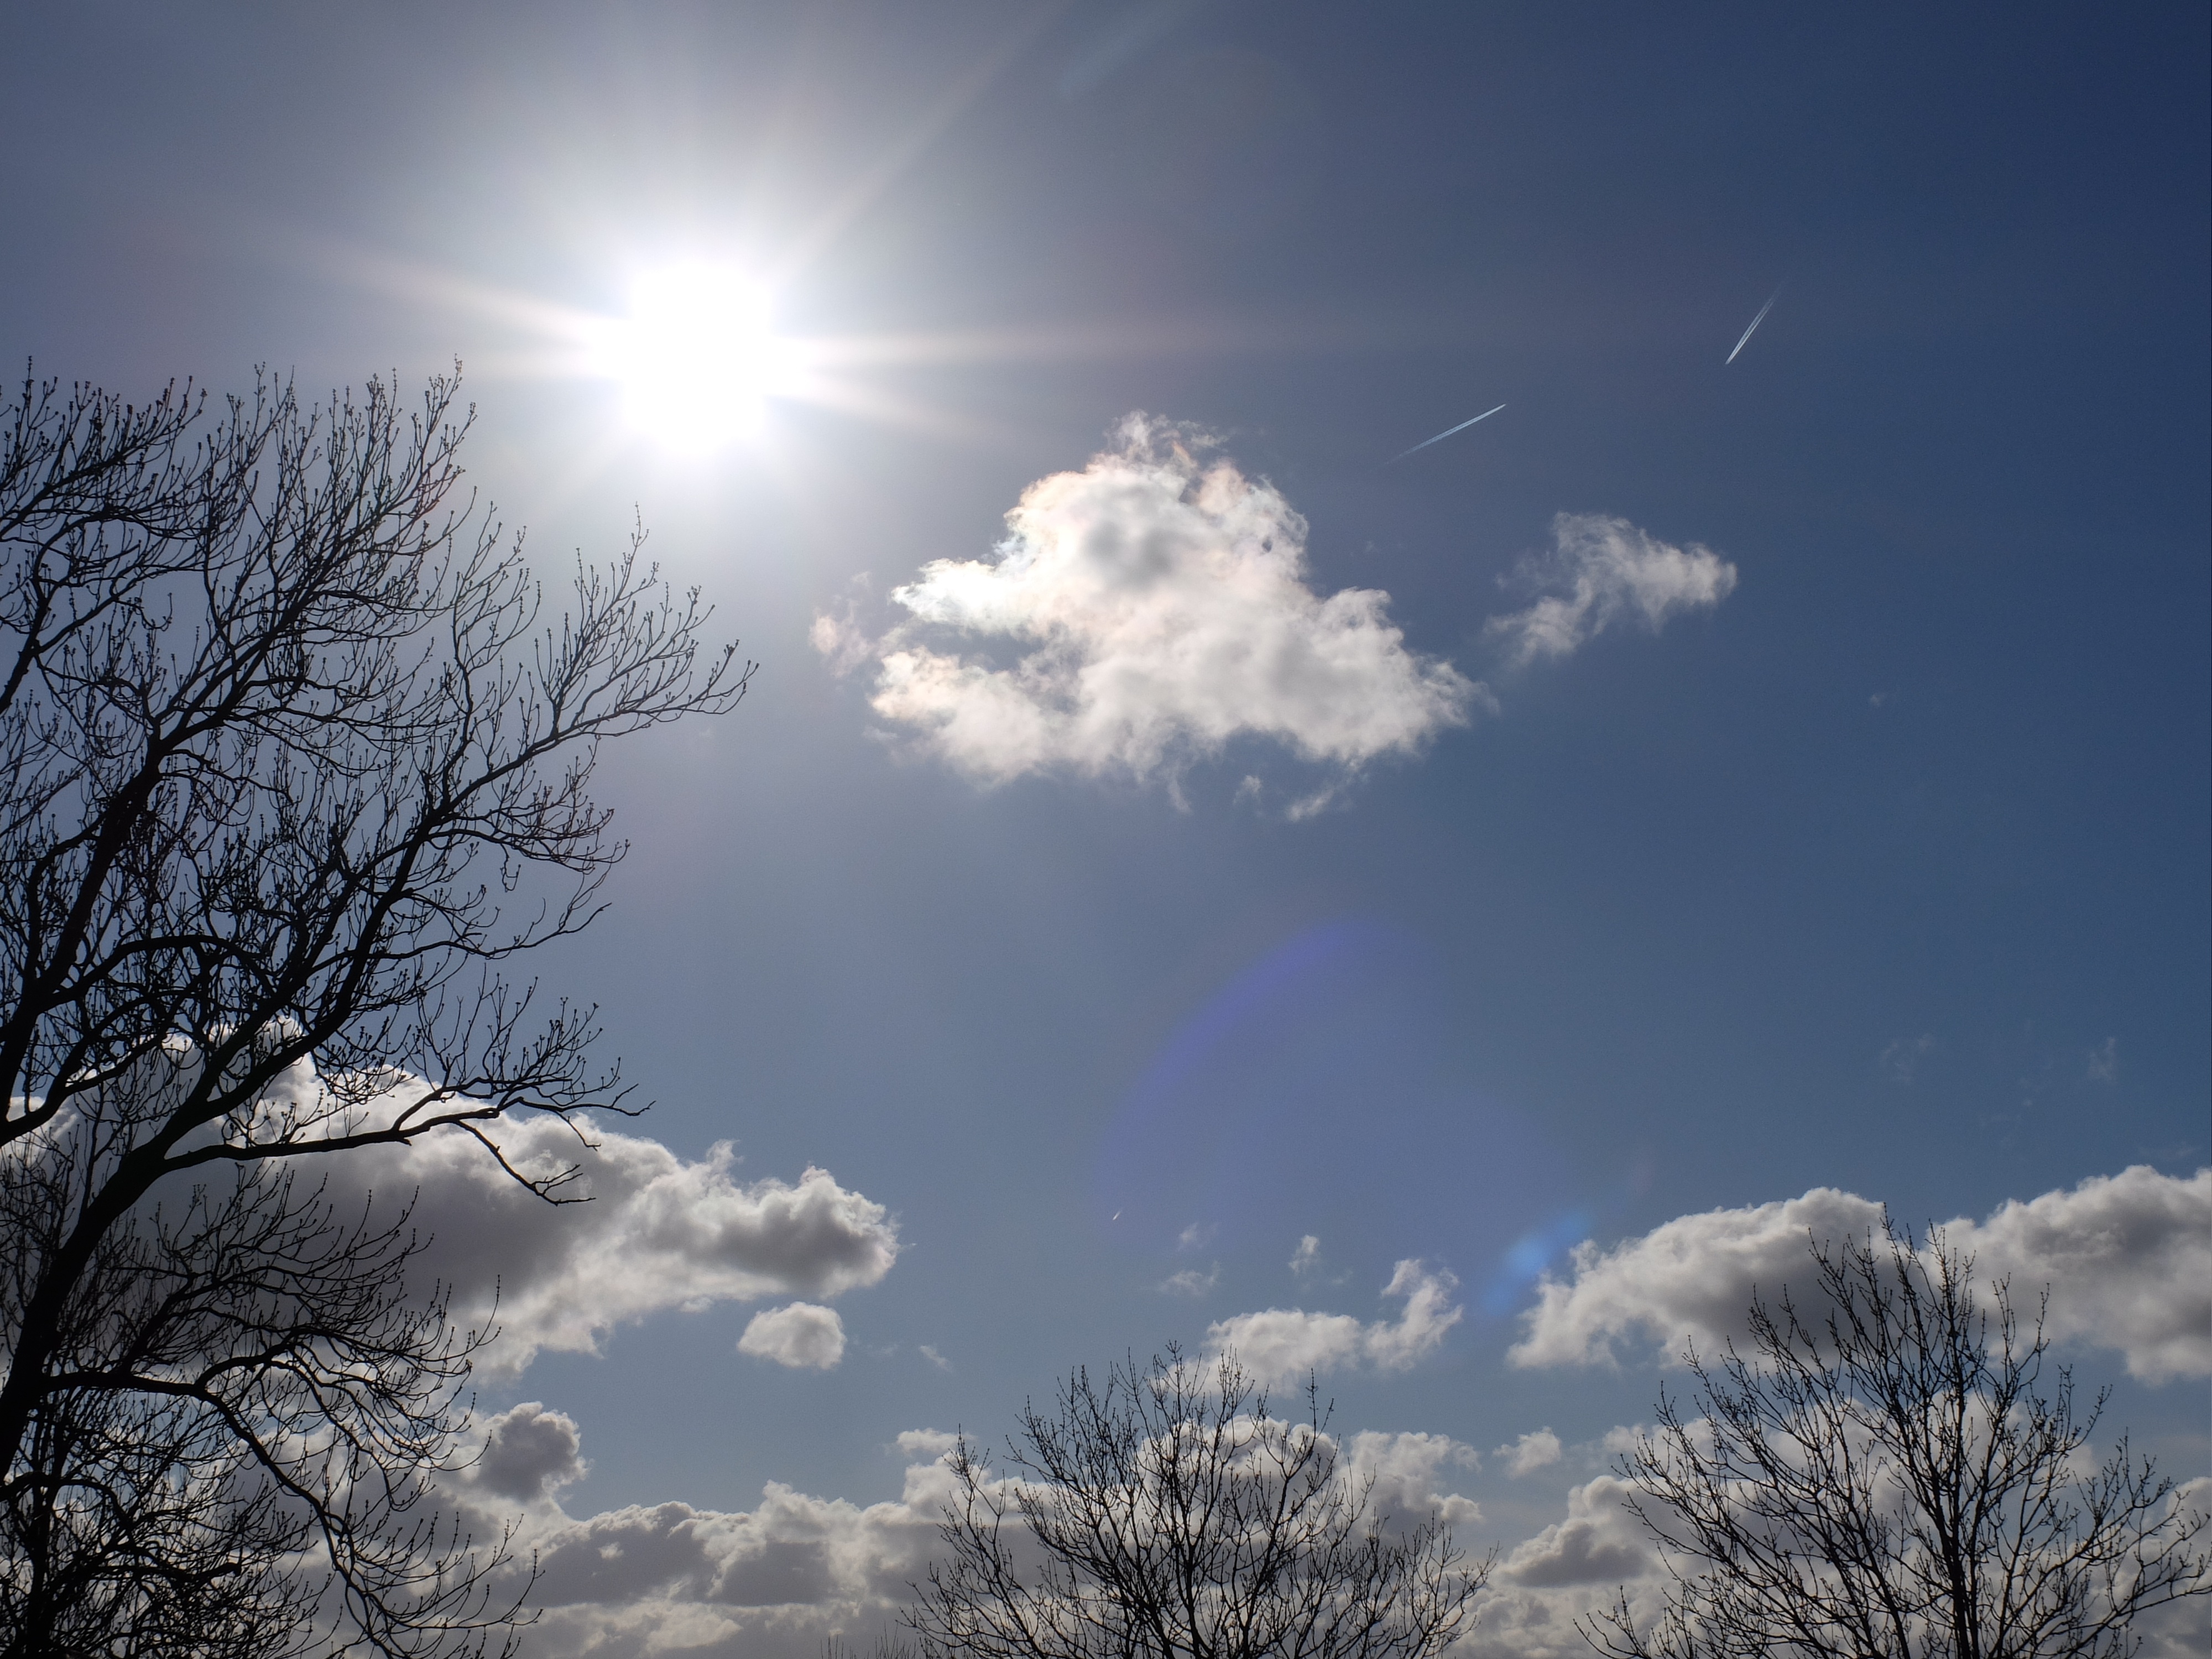
tree, snow, winter, cloud, sky, sun, sunlight, morning, dawn, atmosphere, dusk, daytime, autumn, cumulus, freezing, astronomical object, meteorological phenomenon